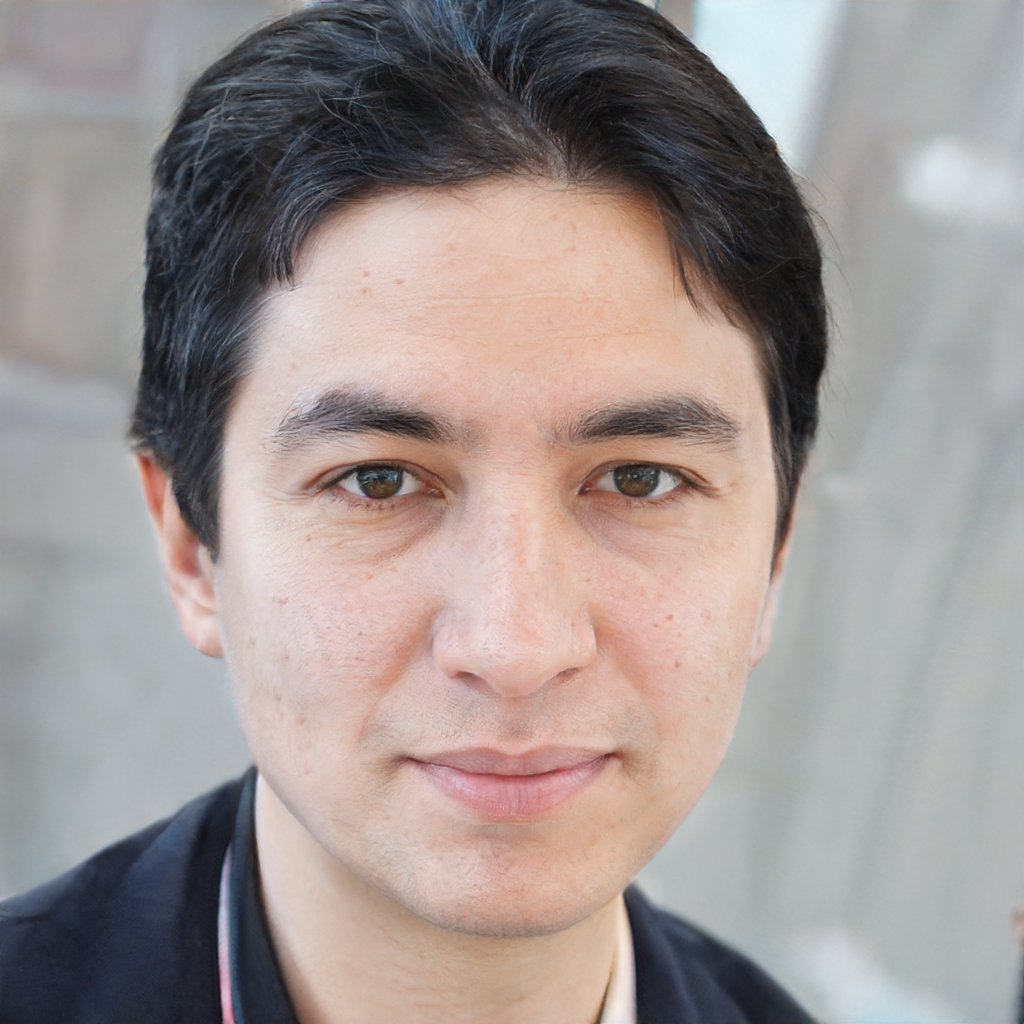
Gender: Male